Fresco Wizard

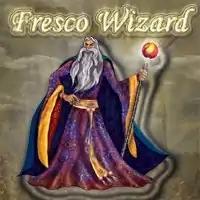

Fresco Wizard is a puzzle video game created by Lithuanian studio Puzzle Lab and published by game makers such as GameHouse and Reflexive Arcade.